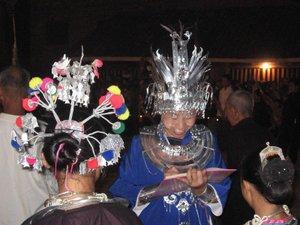
Les Dong, appelés aussi dans leur langue Kam, sont un groupe ethnique de Chine qui en constitue l'une des 56 nationalités. Leur langue est considérée comme l'une des plus difficiles à comprendre et à prononcer car elle comporte un grand nombre de tons, qui atteindrait 15 dans la plupart de ses dialectes.